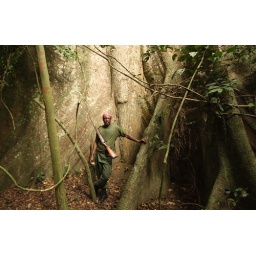
Man standing under a giant tree